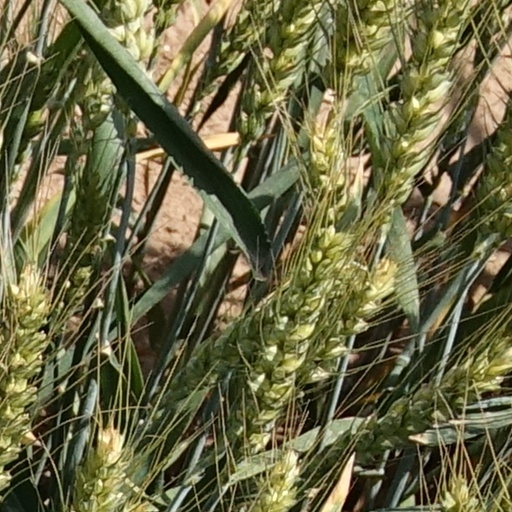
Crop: wheat